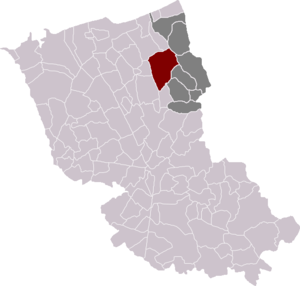
Warhem est une commune française située dans le département du Nord, en région Hauts-de-France.